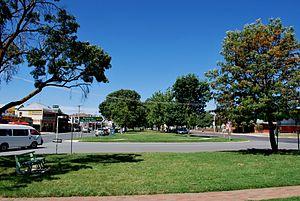
Yea est une localité de l'État de Victoria en Australie, à 115 kilomètres au nord-est de Melbourne via la Melba Highway. Elle est à la jonction avec la Goulburn Valley Highway.